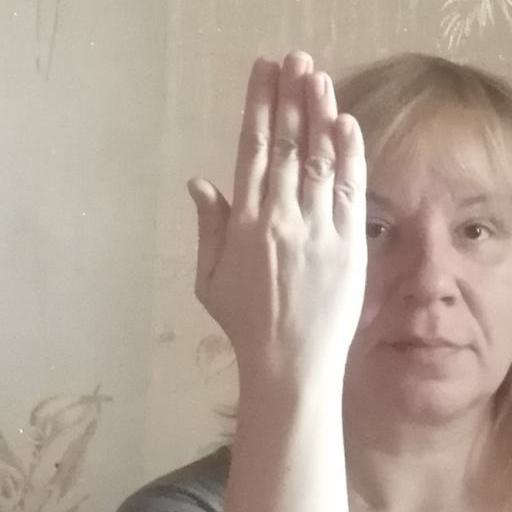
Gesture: stop_inverted